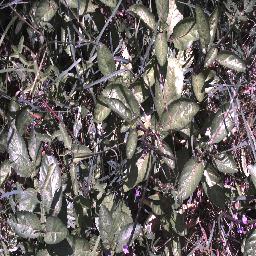
Label: snake_weed